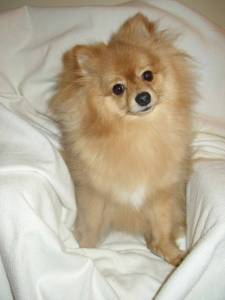
Animal: dog
Breed: pomeranian